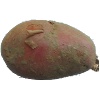
Label: Potato Red 1